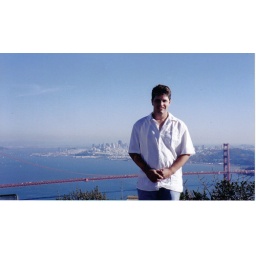
me in front the golden gate bridge in san fransisco, california